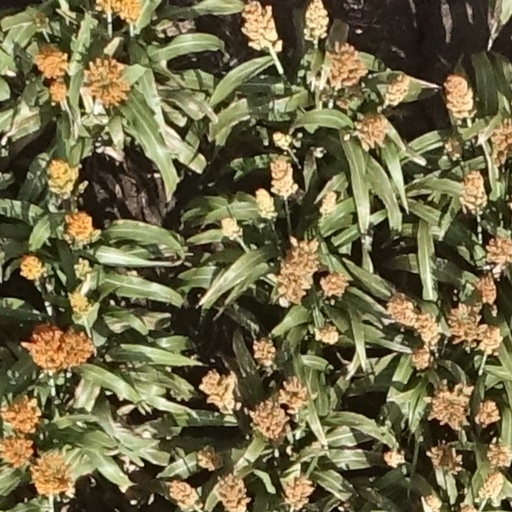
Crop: sorghum